Mary Kay

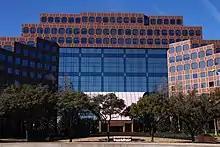
Mary Kay corporate headquarters in Addison, Texas

Mary Kay sells cosmetics through a direct marketing model. Mary Kay consultants, called beauty consultants, can make income by directly selling to people in their community, and also receive a commission when they recruit others to begin selling under their distribution network. Mary Kay releases few details about the average income of its sellers.